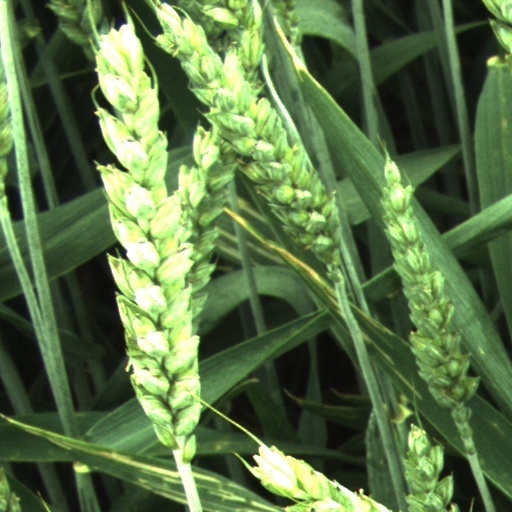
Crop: wheat